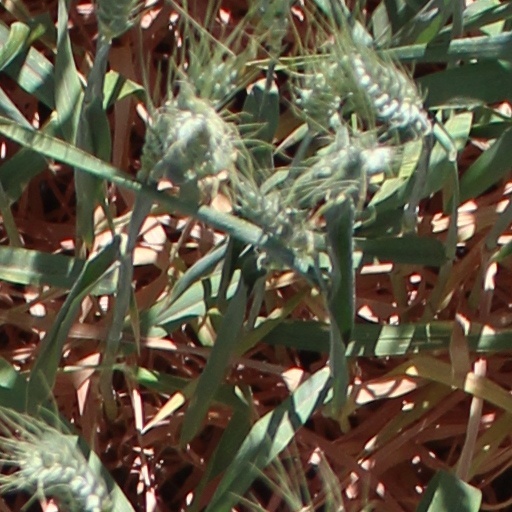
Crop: wheat